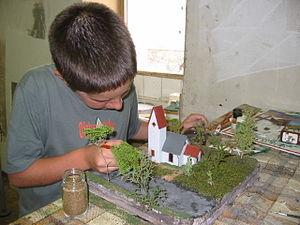
Le modélisme naval est une activité de loisir, qui consiste à construire un modèle à échelle réduite des navires anciens en bois, principalement de l'époque du XVIIᵉ et du XVIIIᵉ siècle, à partir de monographies.
Le modélisme ferroviaire est une activité de modélisme concernant les trains et le monde ferroviaire, et tout particulièrement leur reproduction suivant une échelle et un thème définis, ainsi que leur exploitation.